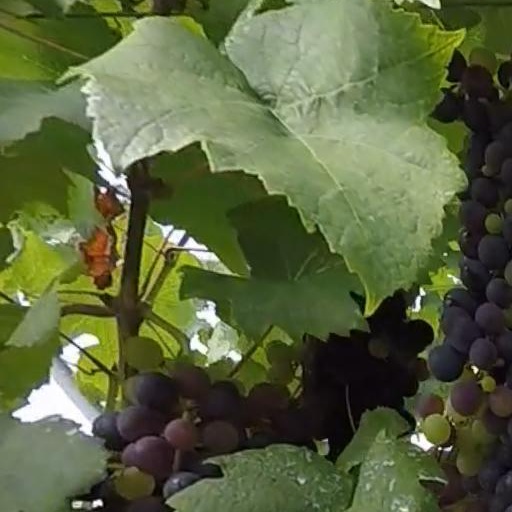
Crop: grape